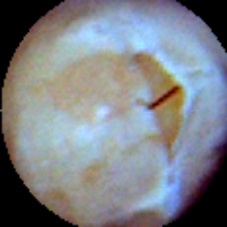
Label: Skin-damaged